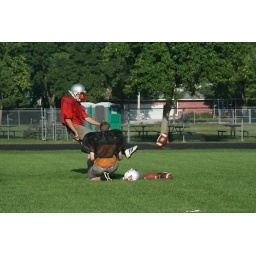
I am playing football, and i am the Kicker. Here I am practice kicking... The red house in the background is where i live.